Boo Castle

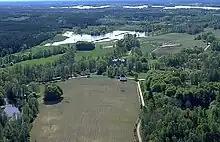

The initial Manor House in Boo was built in the "karoliner" style, typical of manors in the 17th and 18th centuries in Sweden. The house was redesigned for the first time in the 1780s under Karl Didrik Hamilton, who repurposed the house to a corps de logi. In 1878 the old Manor House was torn down to make room for the current castle. The castle was designed by the famous Swedish architect Johan Fredrik Åbom, and built during 1874–1882, in a neo-gothic style. The interior of the first floor was designed and painted by Carl Grabow, one of Sweden's most famous interior decorators and painters of the time.